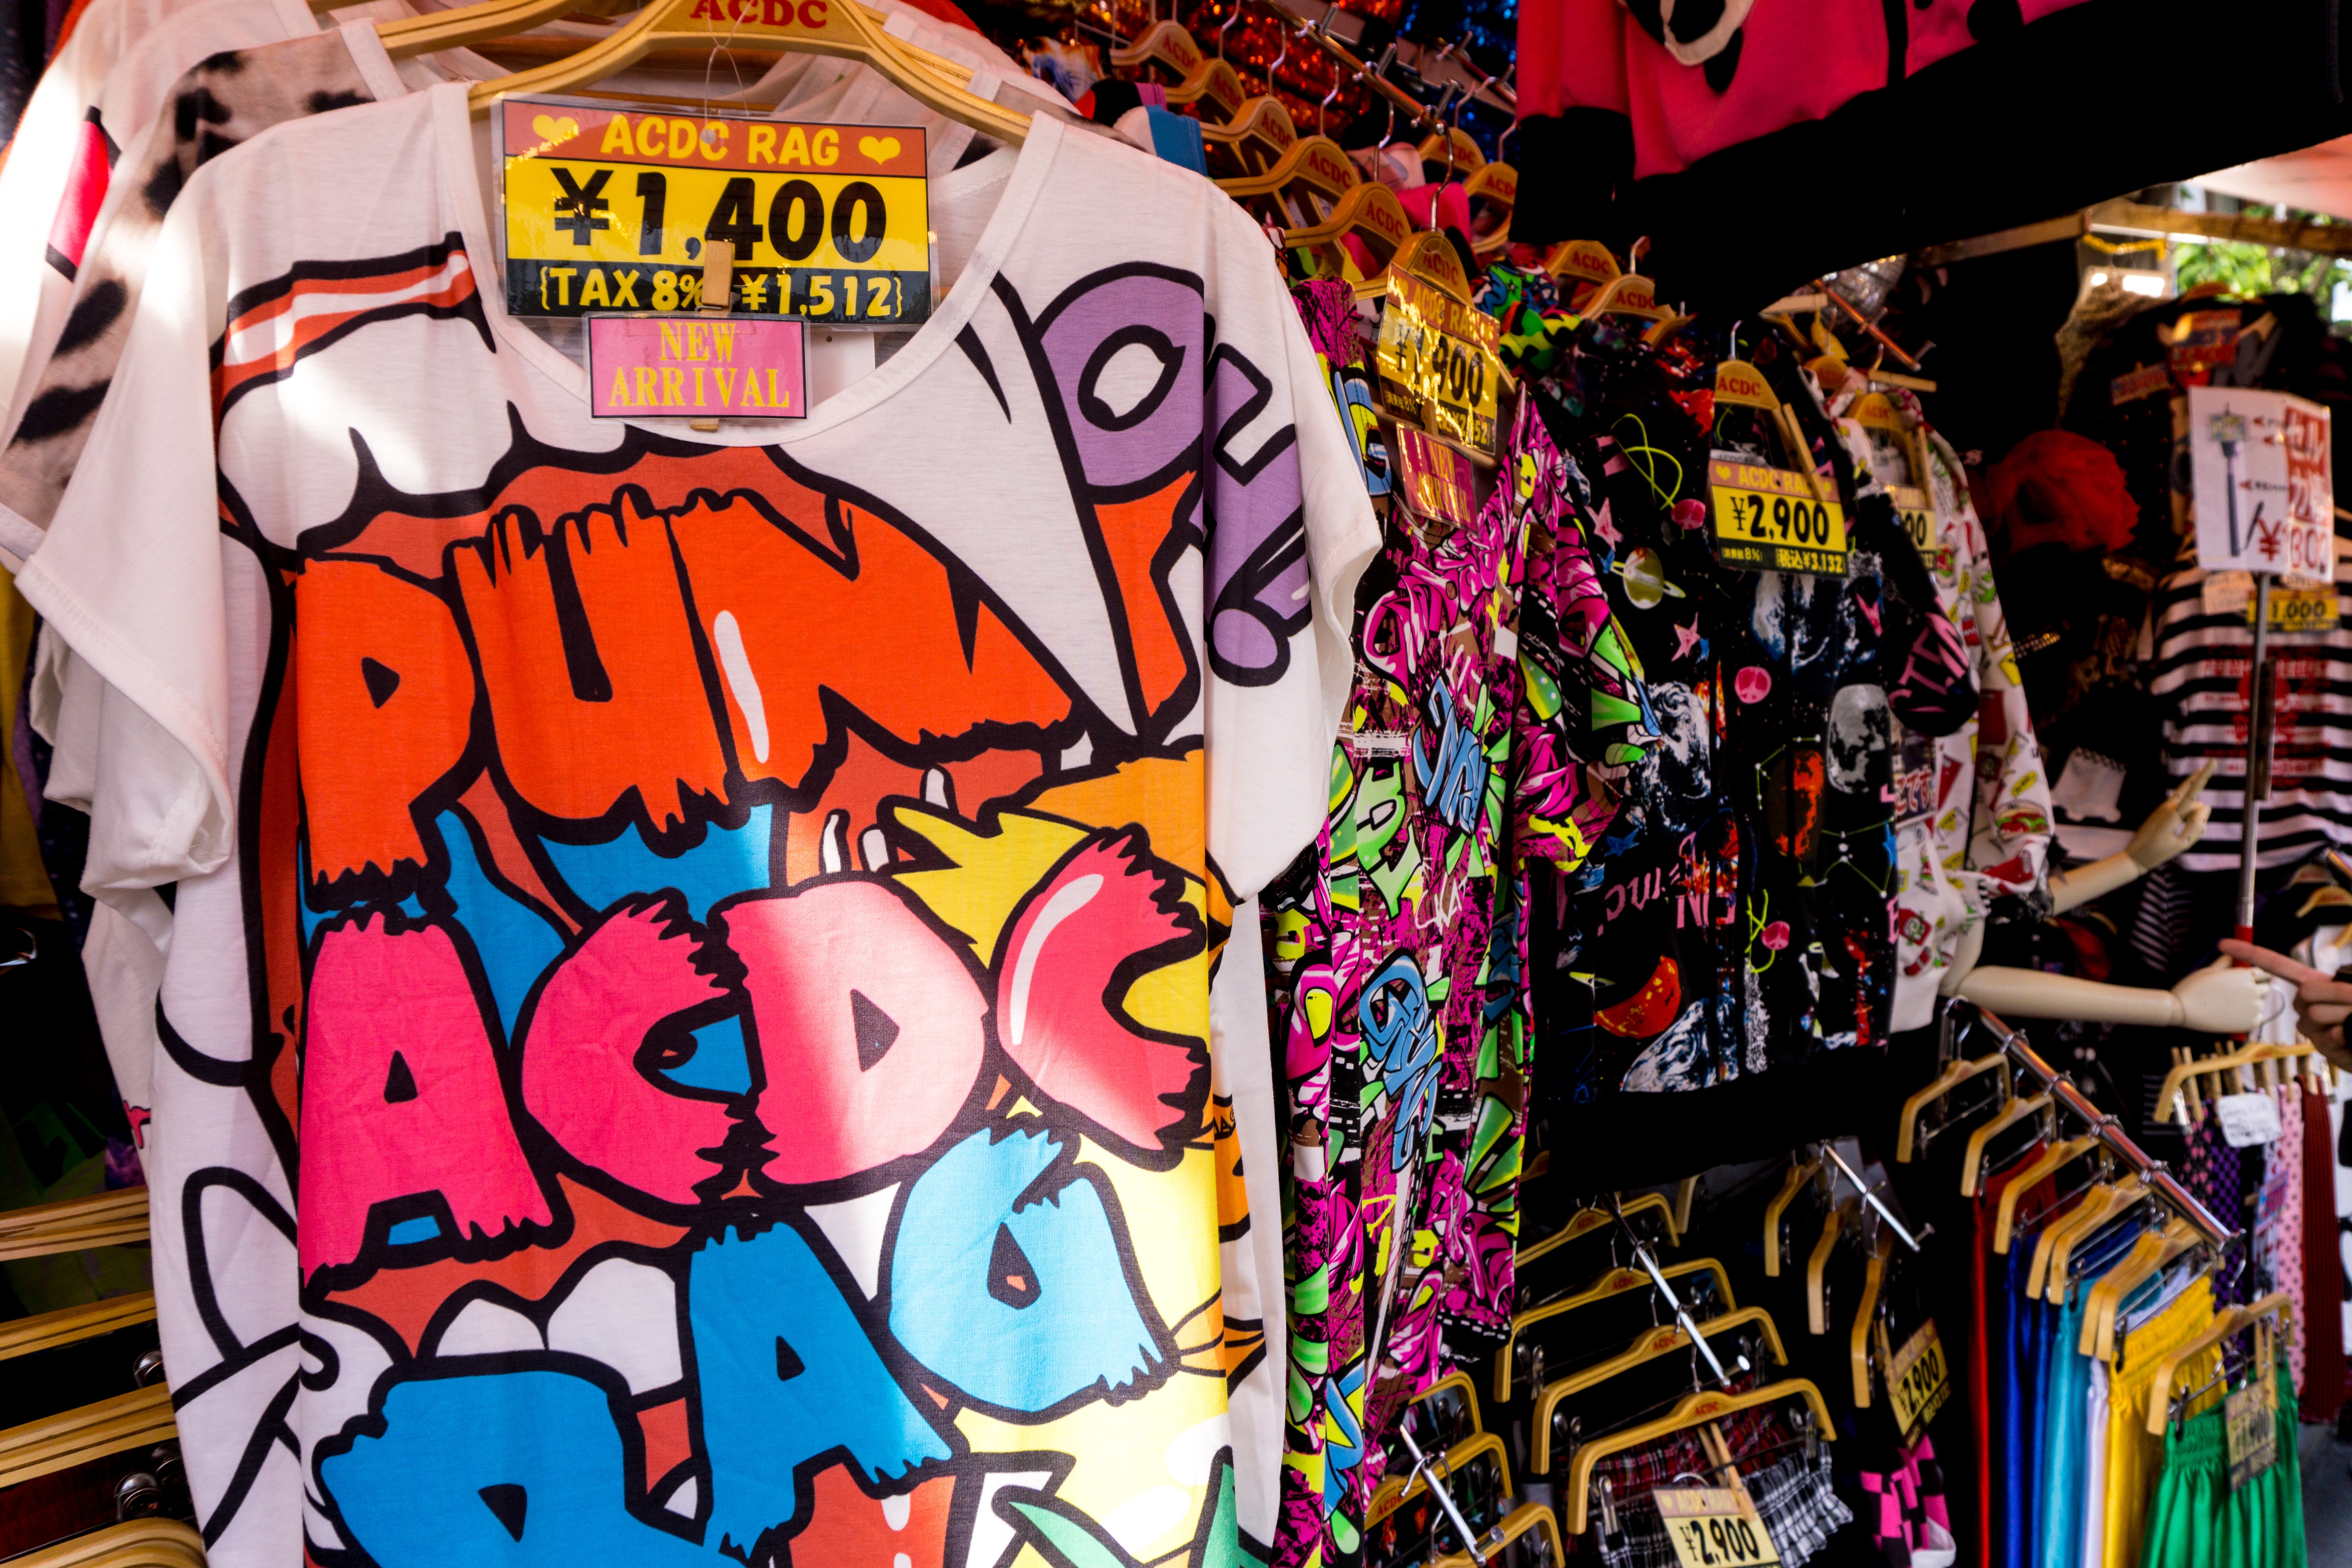
art, comics, comic book